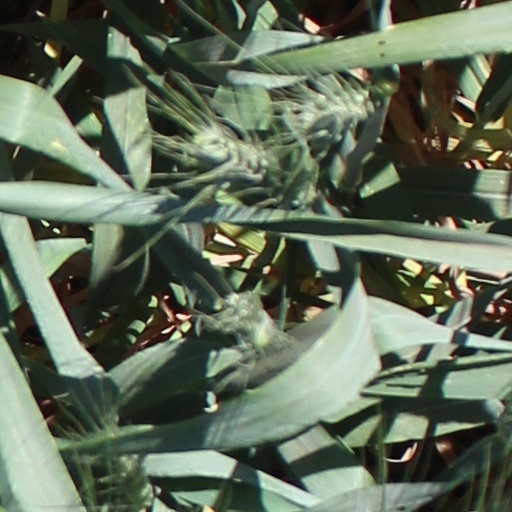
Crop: wheat